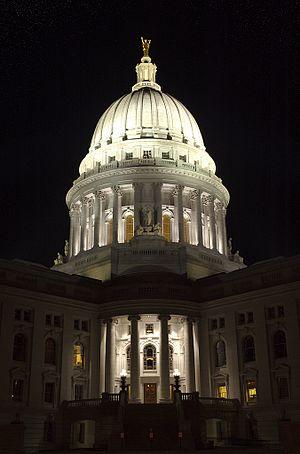
Le Capitole de l'État du Wisconsin, situé à Madison, héberge les deux chambres de la législature du Wisconsin ainsi que la Cour Suprême du Wisconsin et le Bureau du Gouverneur. Achevé en 1917, le bâtiment est le cinquième à servir de Capitole pour le Wisconsin depuis la législature territoriale convoquée en 1836 et le troisième depuis que le Wisconsin est devenu un État américain en 1848. Les rues entourant le bâtiment forment le Capitol Square. Le Capitole du Wisconsin est le plus haut bâtiment de Madison.